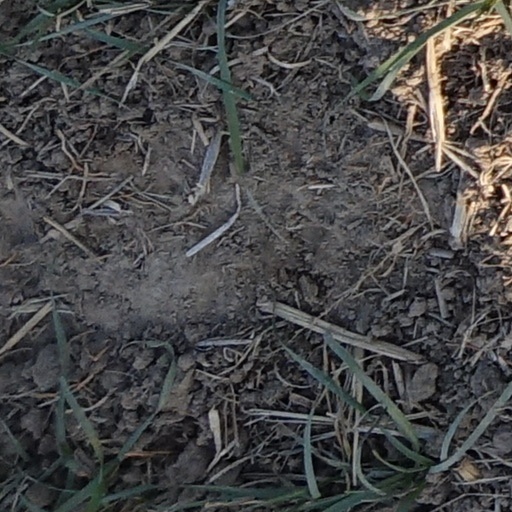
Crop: wheat